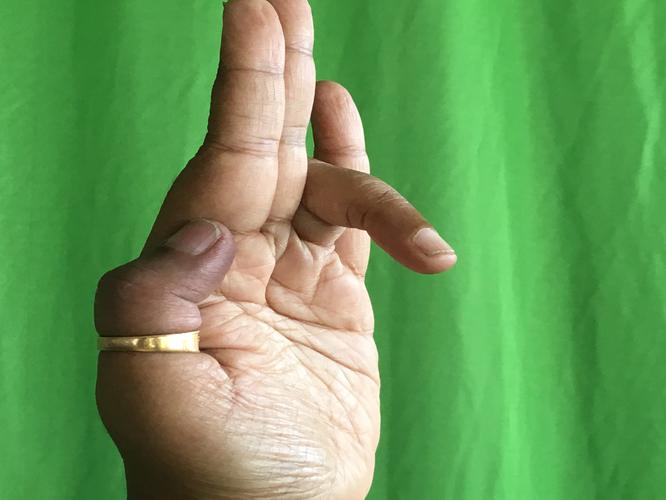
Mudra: Tripathaka
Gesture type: single_hand